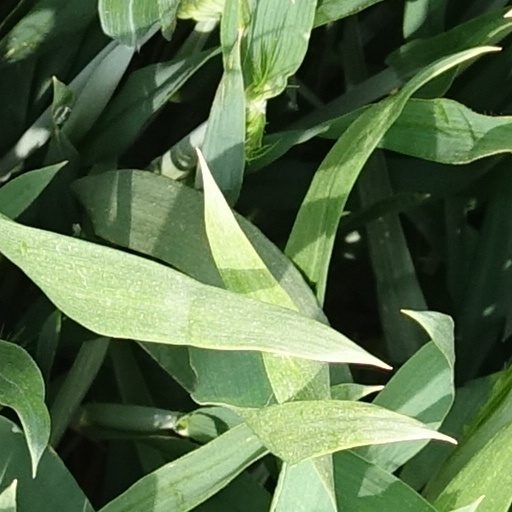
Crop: wheat